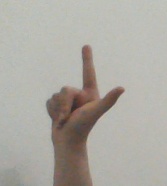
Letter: laam